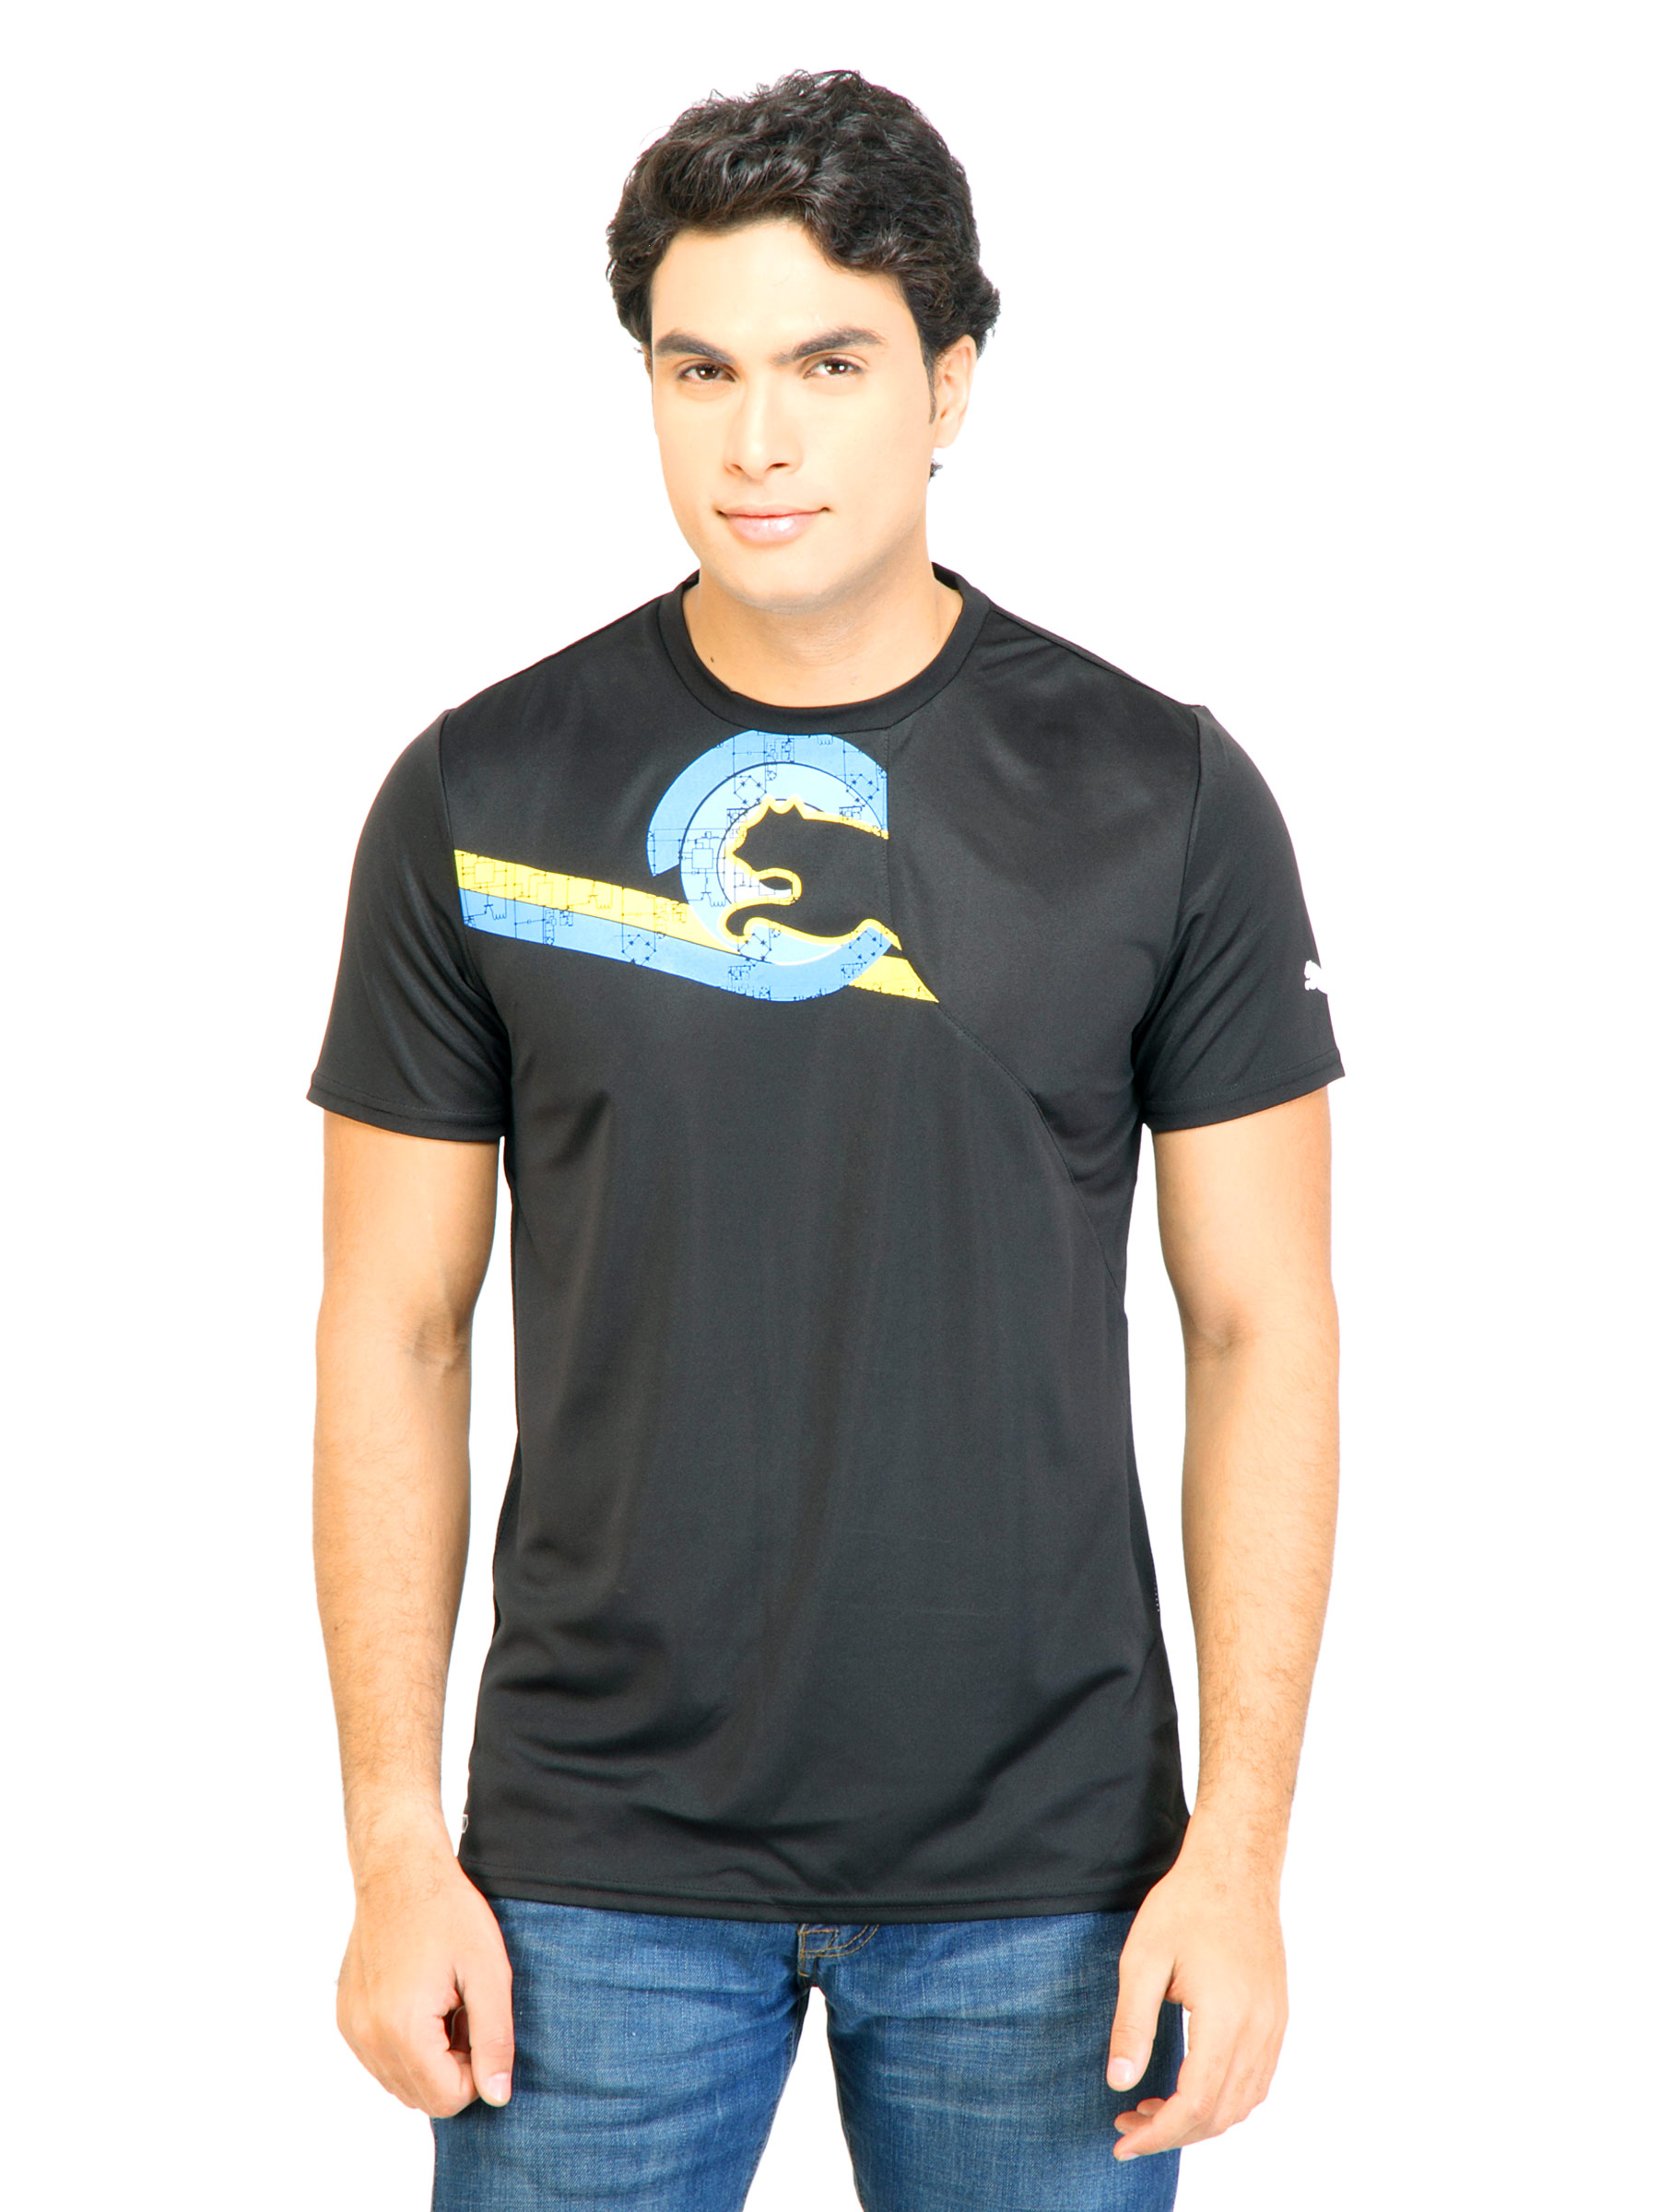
Puma Men  Powercat Graphic Black Tshirts
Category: Apparel / Topwear / Tshirts
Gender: Men
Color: Black
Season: Fall 2011
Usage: Sports